Embassy of the United Kingdom, Rome

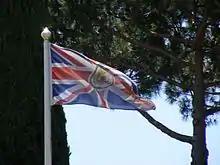
British diplomatic flag flying above the Embassy

The embassy building at Rome's Porta Pia was designed by the British architect Sir Basil Spence, and opened in 1971. It replaced a building on the same location bought by the British government in the 19th century, which had been severely damaged in a terrorist attack in 1946.